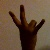
The image shows a hand gesture representing the number 7 in Indian Sign Language.